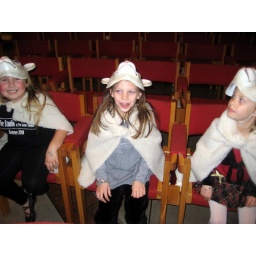
The girls were sheep in the church Christmas program.